Stephen Carr

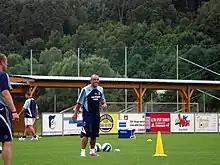
In 2007 pre-season training with Newcastle

In the 2005–06 season, he only managed to make 19 league appearances for the club as the persistent knee injury ruled him out for two months. The team finished 7th in the league under the new management of Glenn Roeder, after Souness was sacked in January.